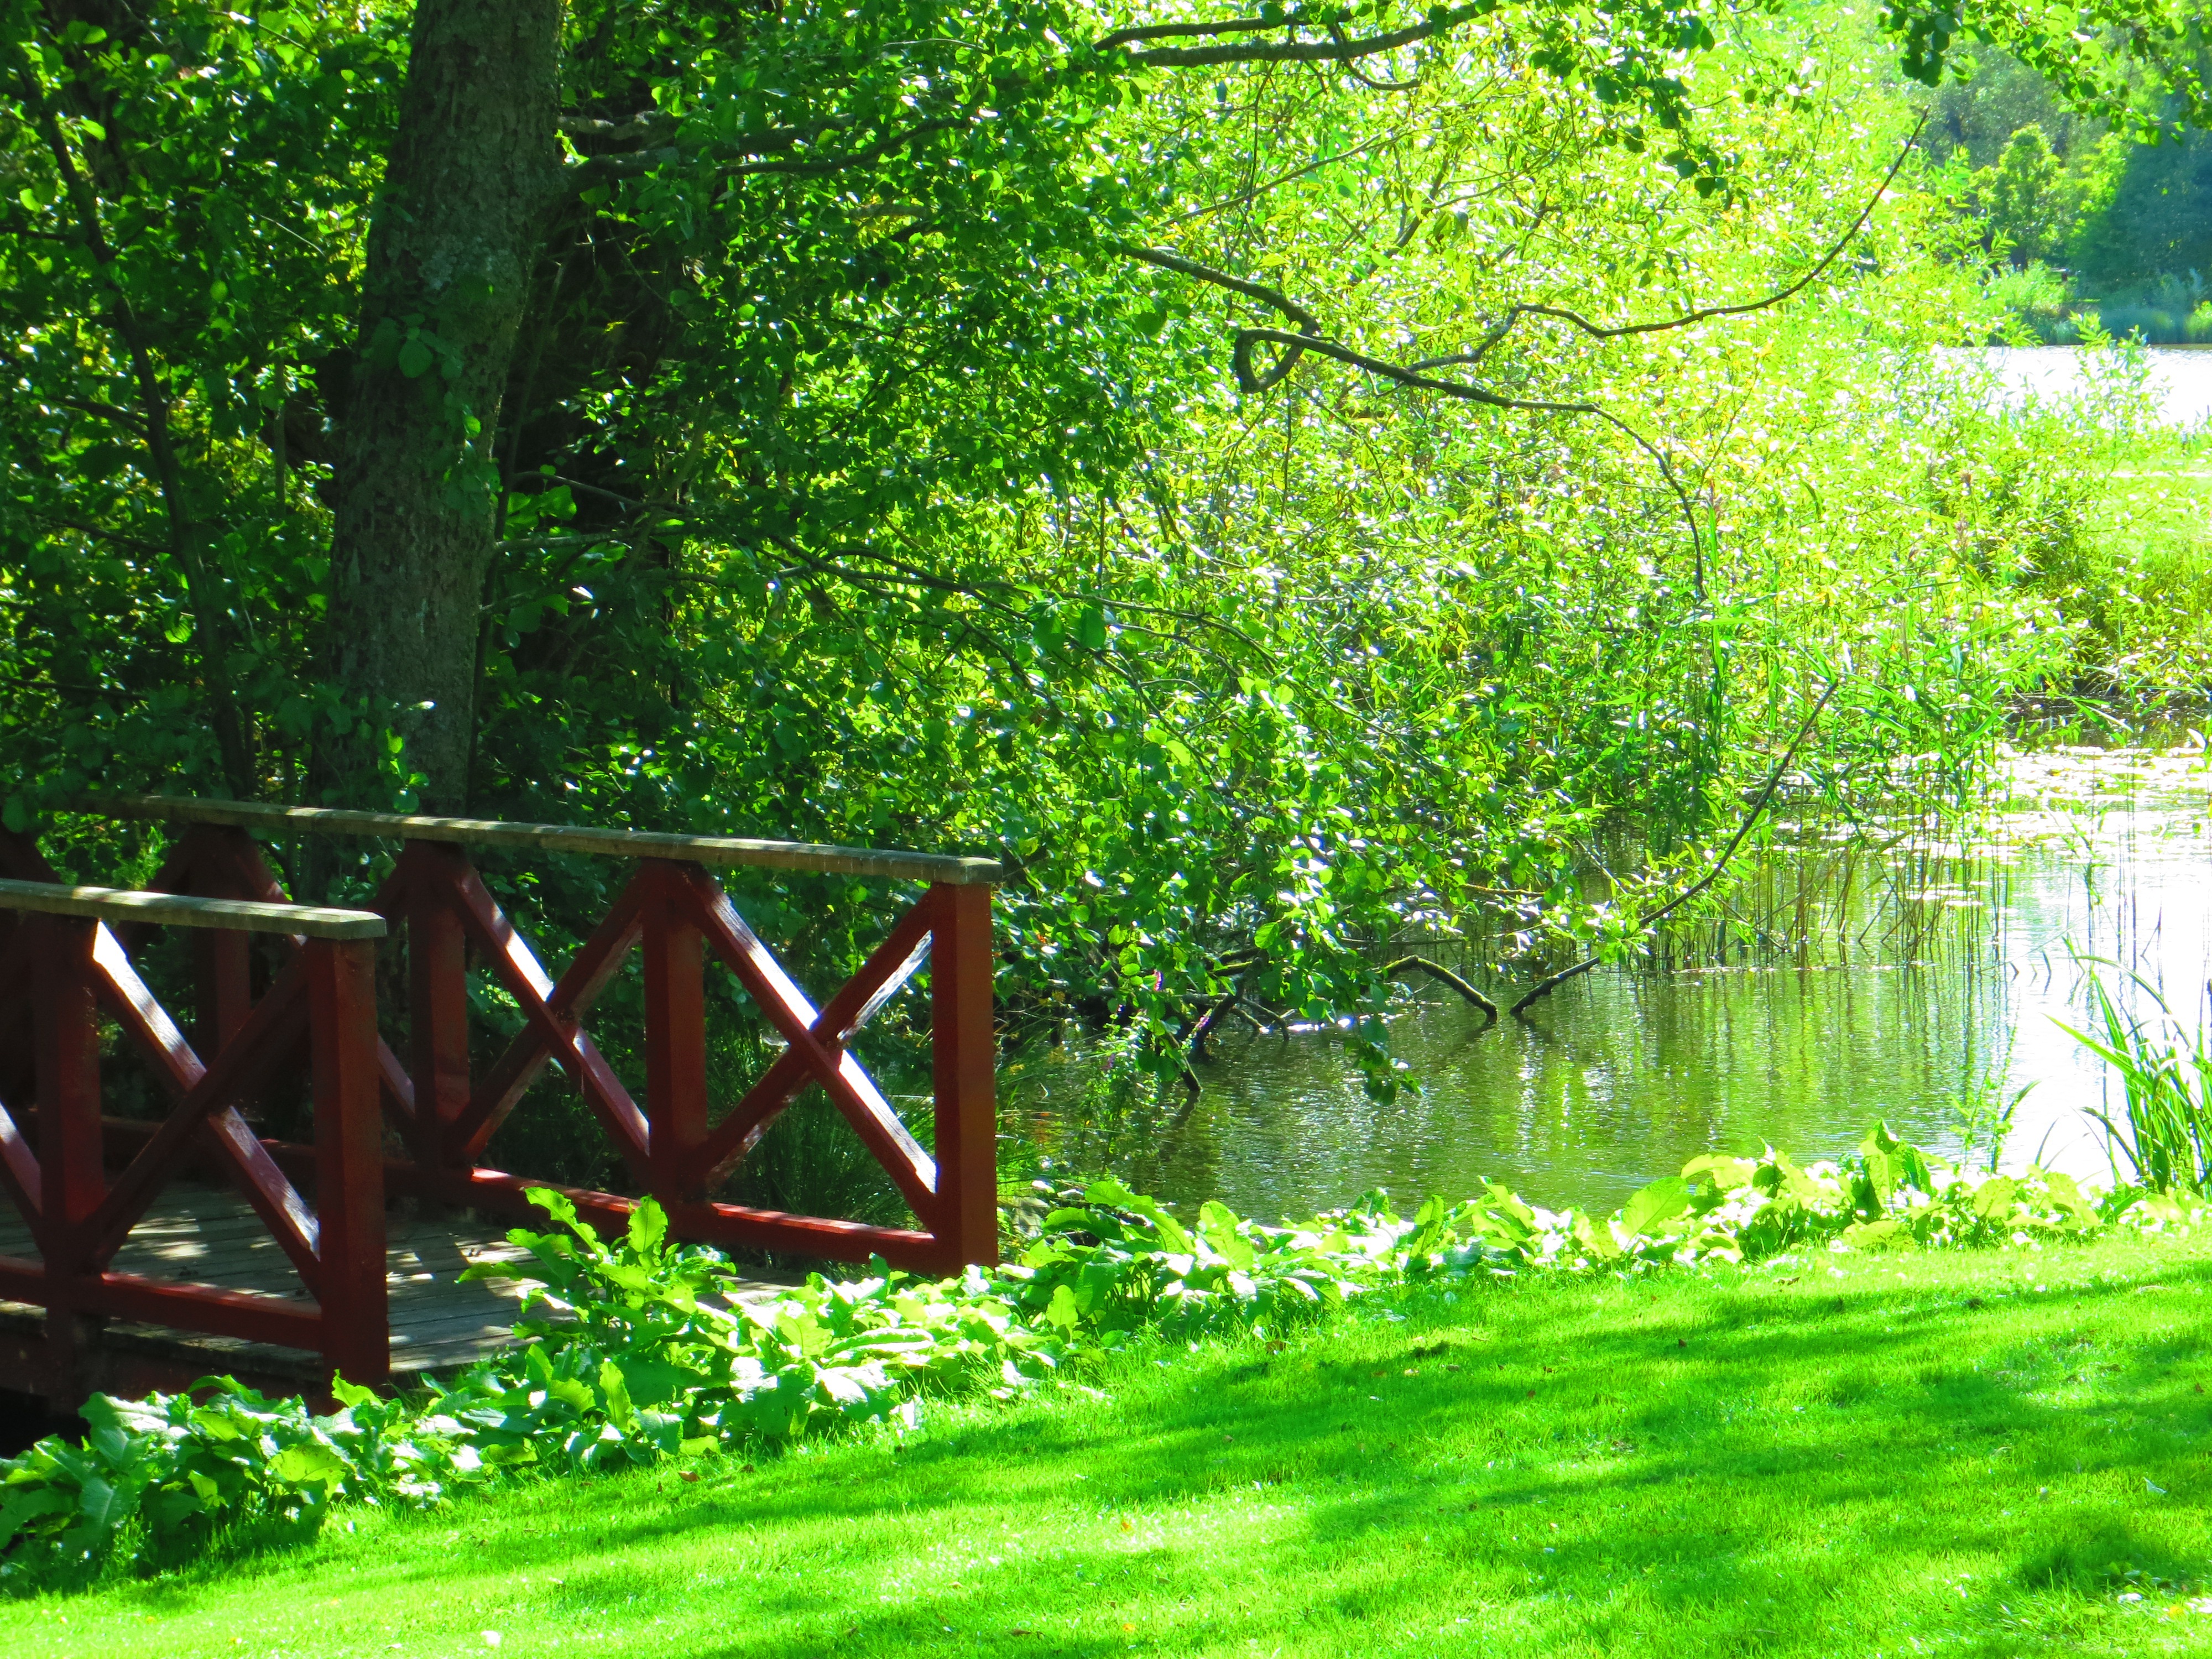
tree, nature, forest, grass, bridge, lawn, meadow, leaf, flower, pond, green, jungle, backyard, botany, garden, waterway, shrub, sweden, botanical garden, woodland, habitat, yard, natural environment